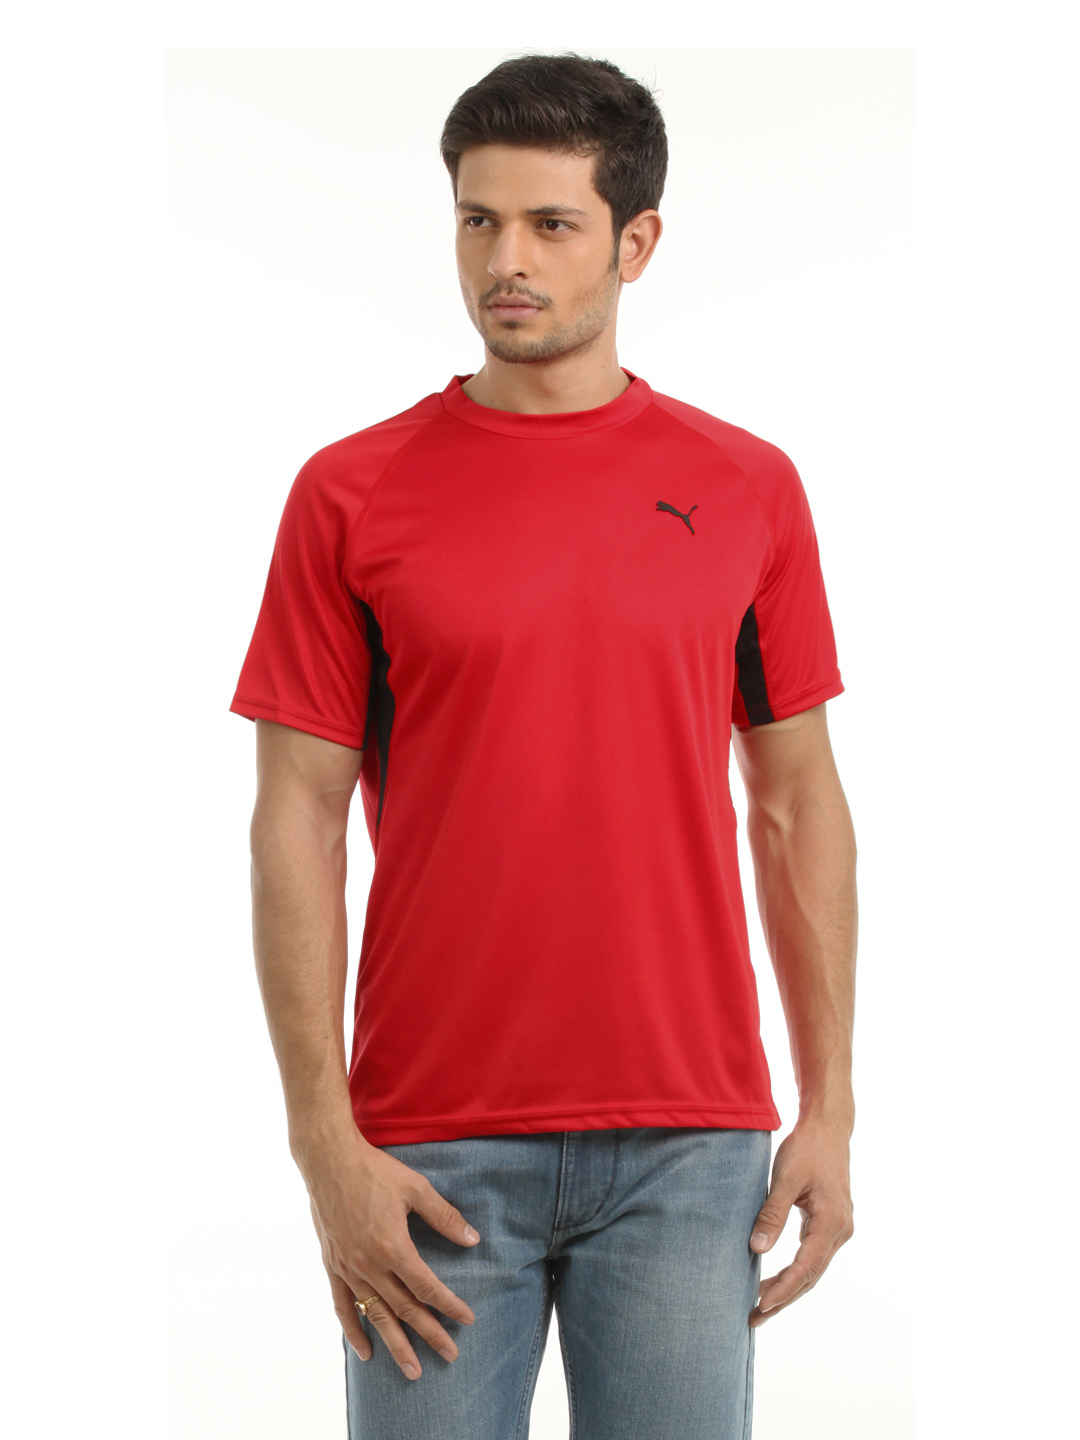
Puma Men Red T-shirt
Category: Apparel / Topwear / Tshirts
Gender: Men
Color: Red
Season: Summer 2012
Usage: Casual